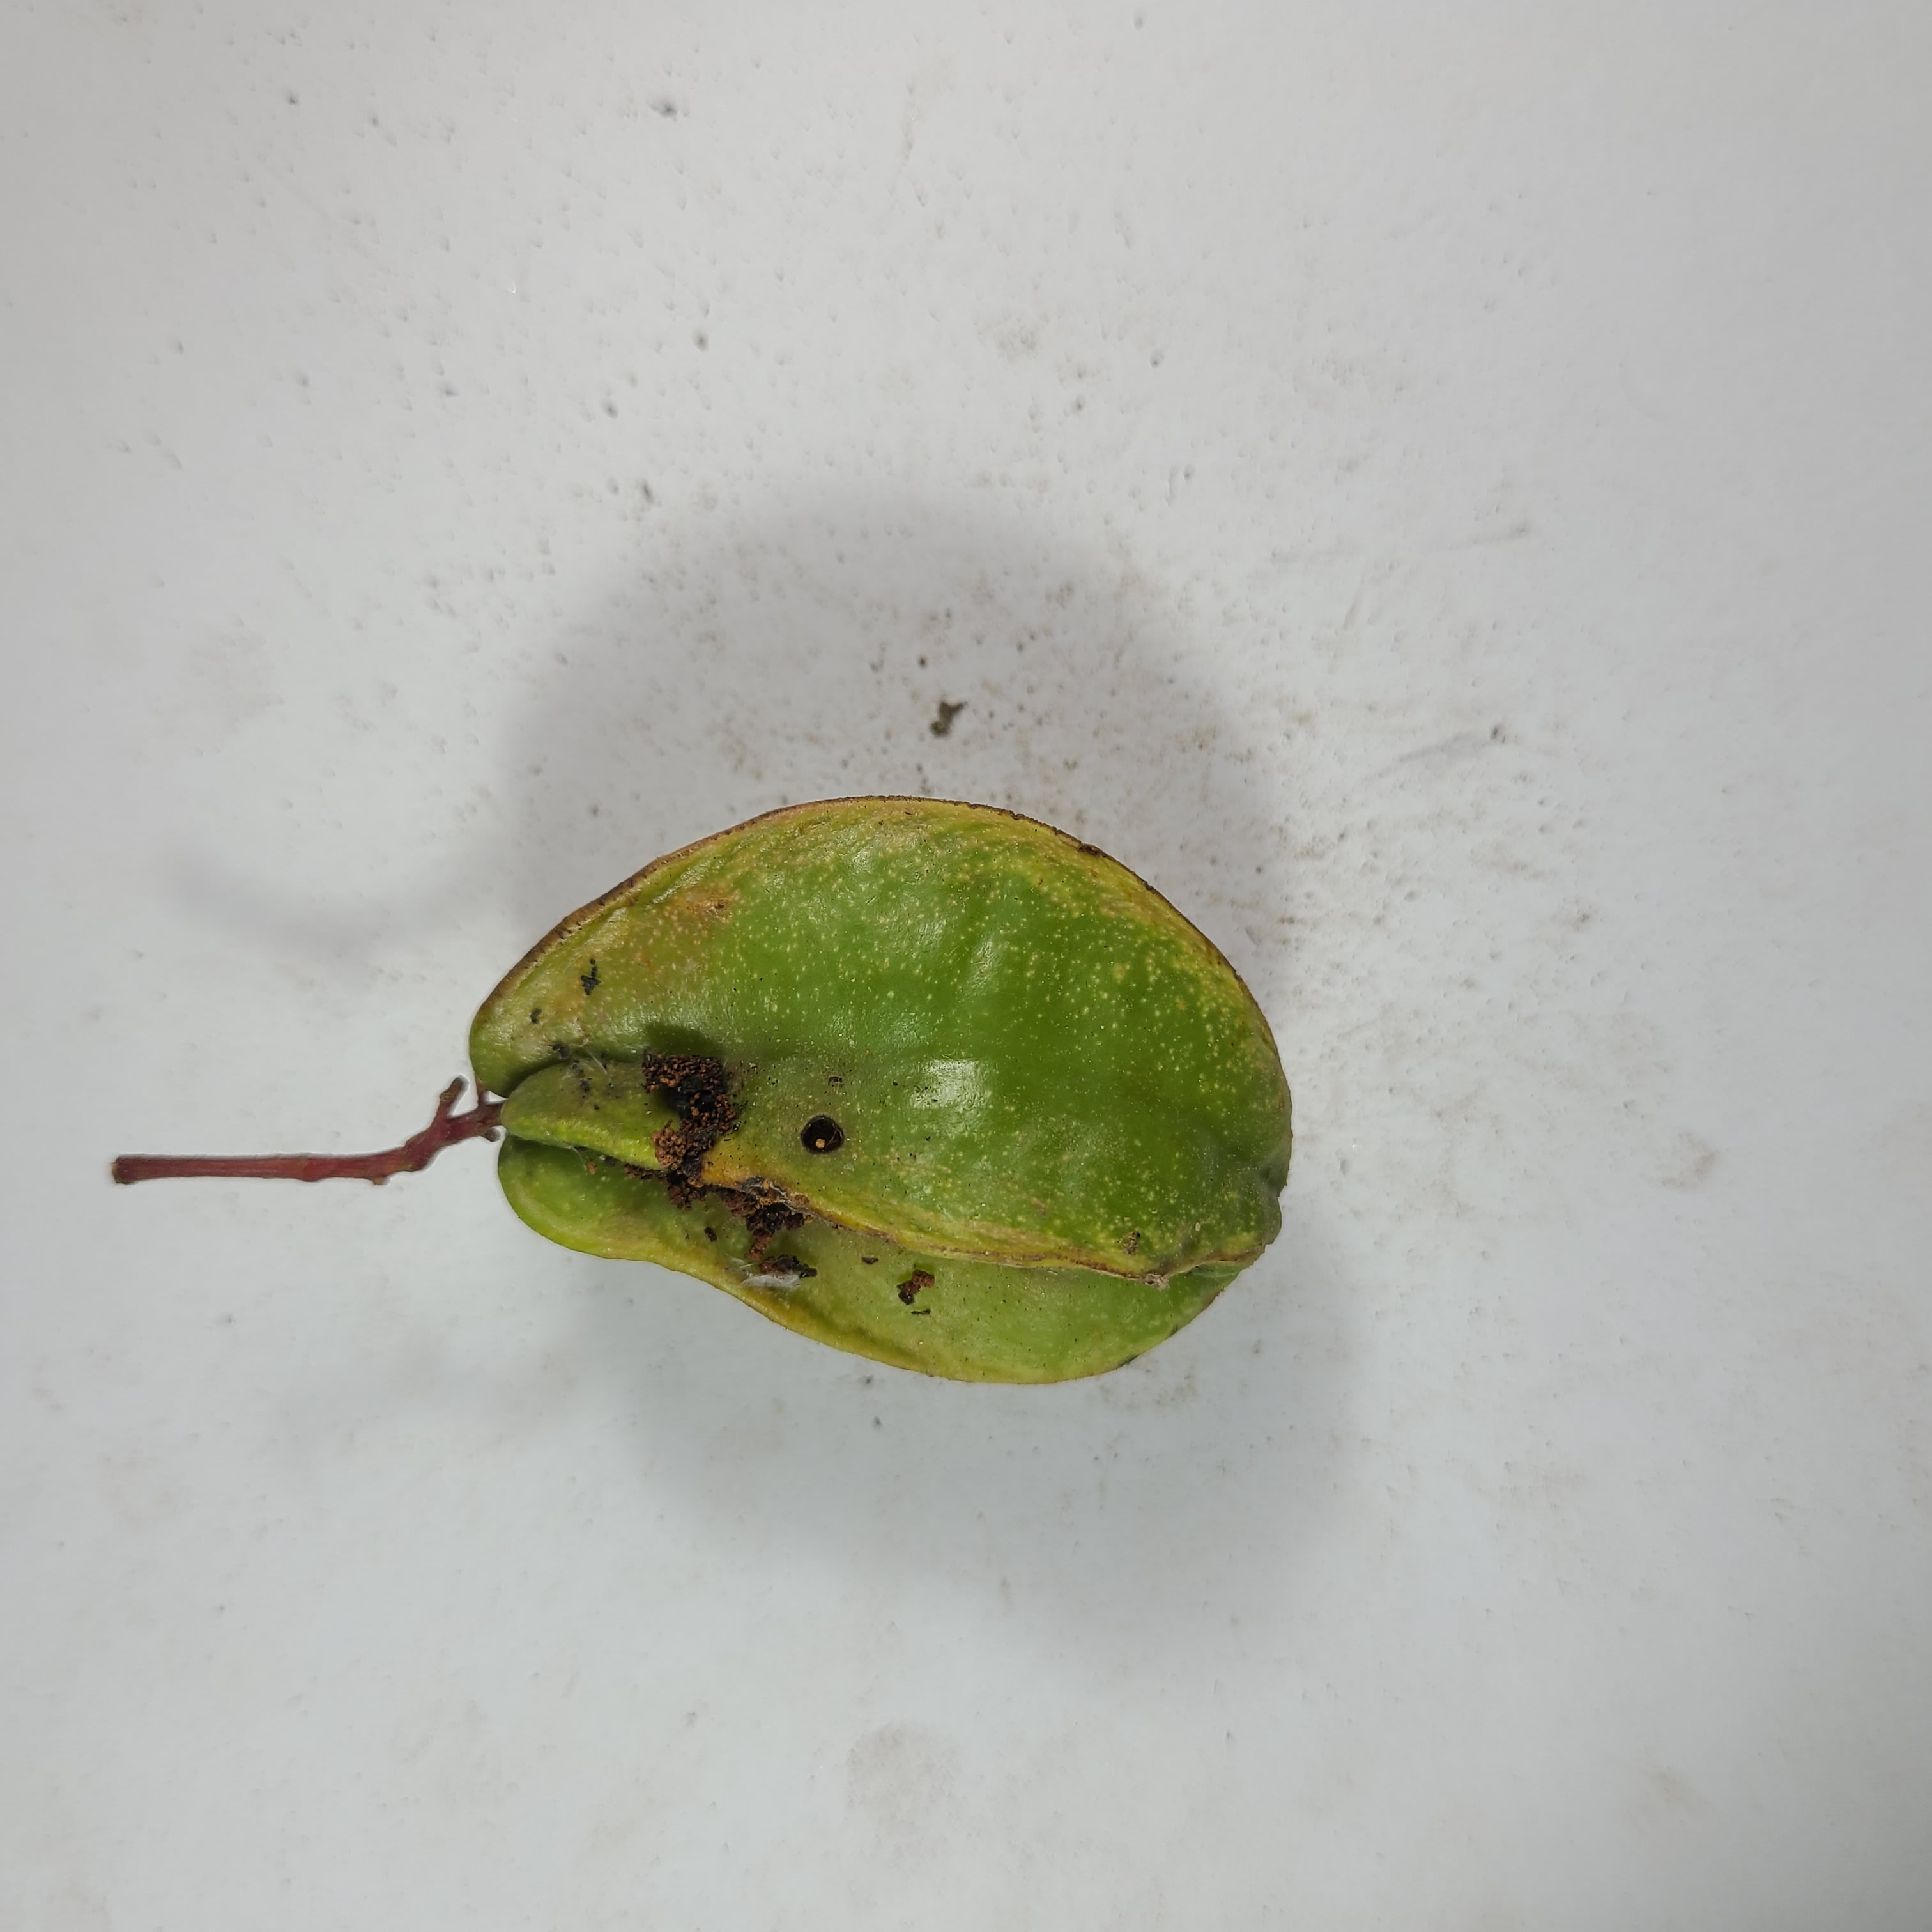
Label: Unhealthy Fruits